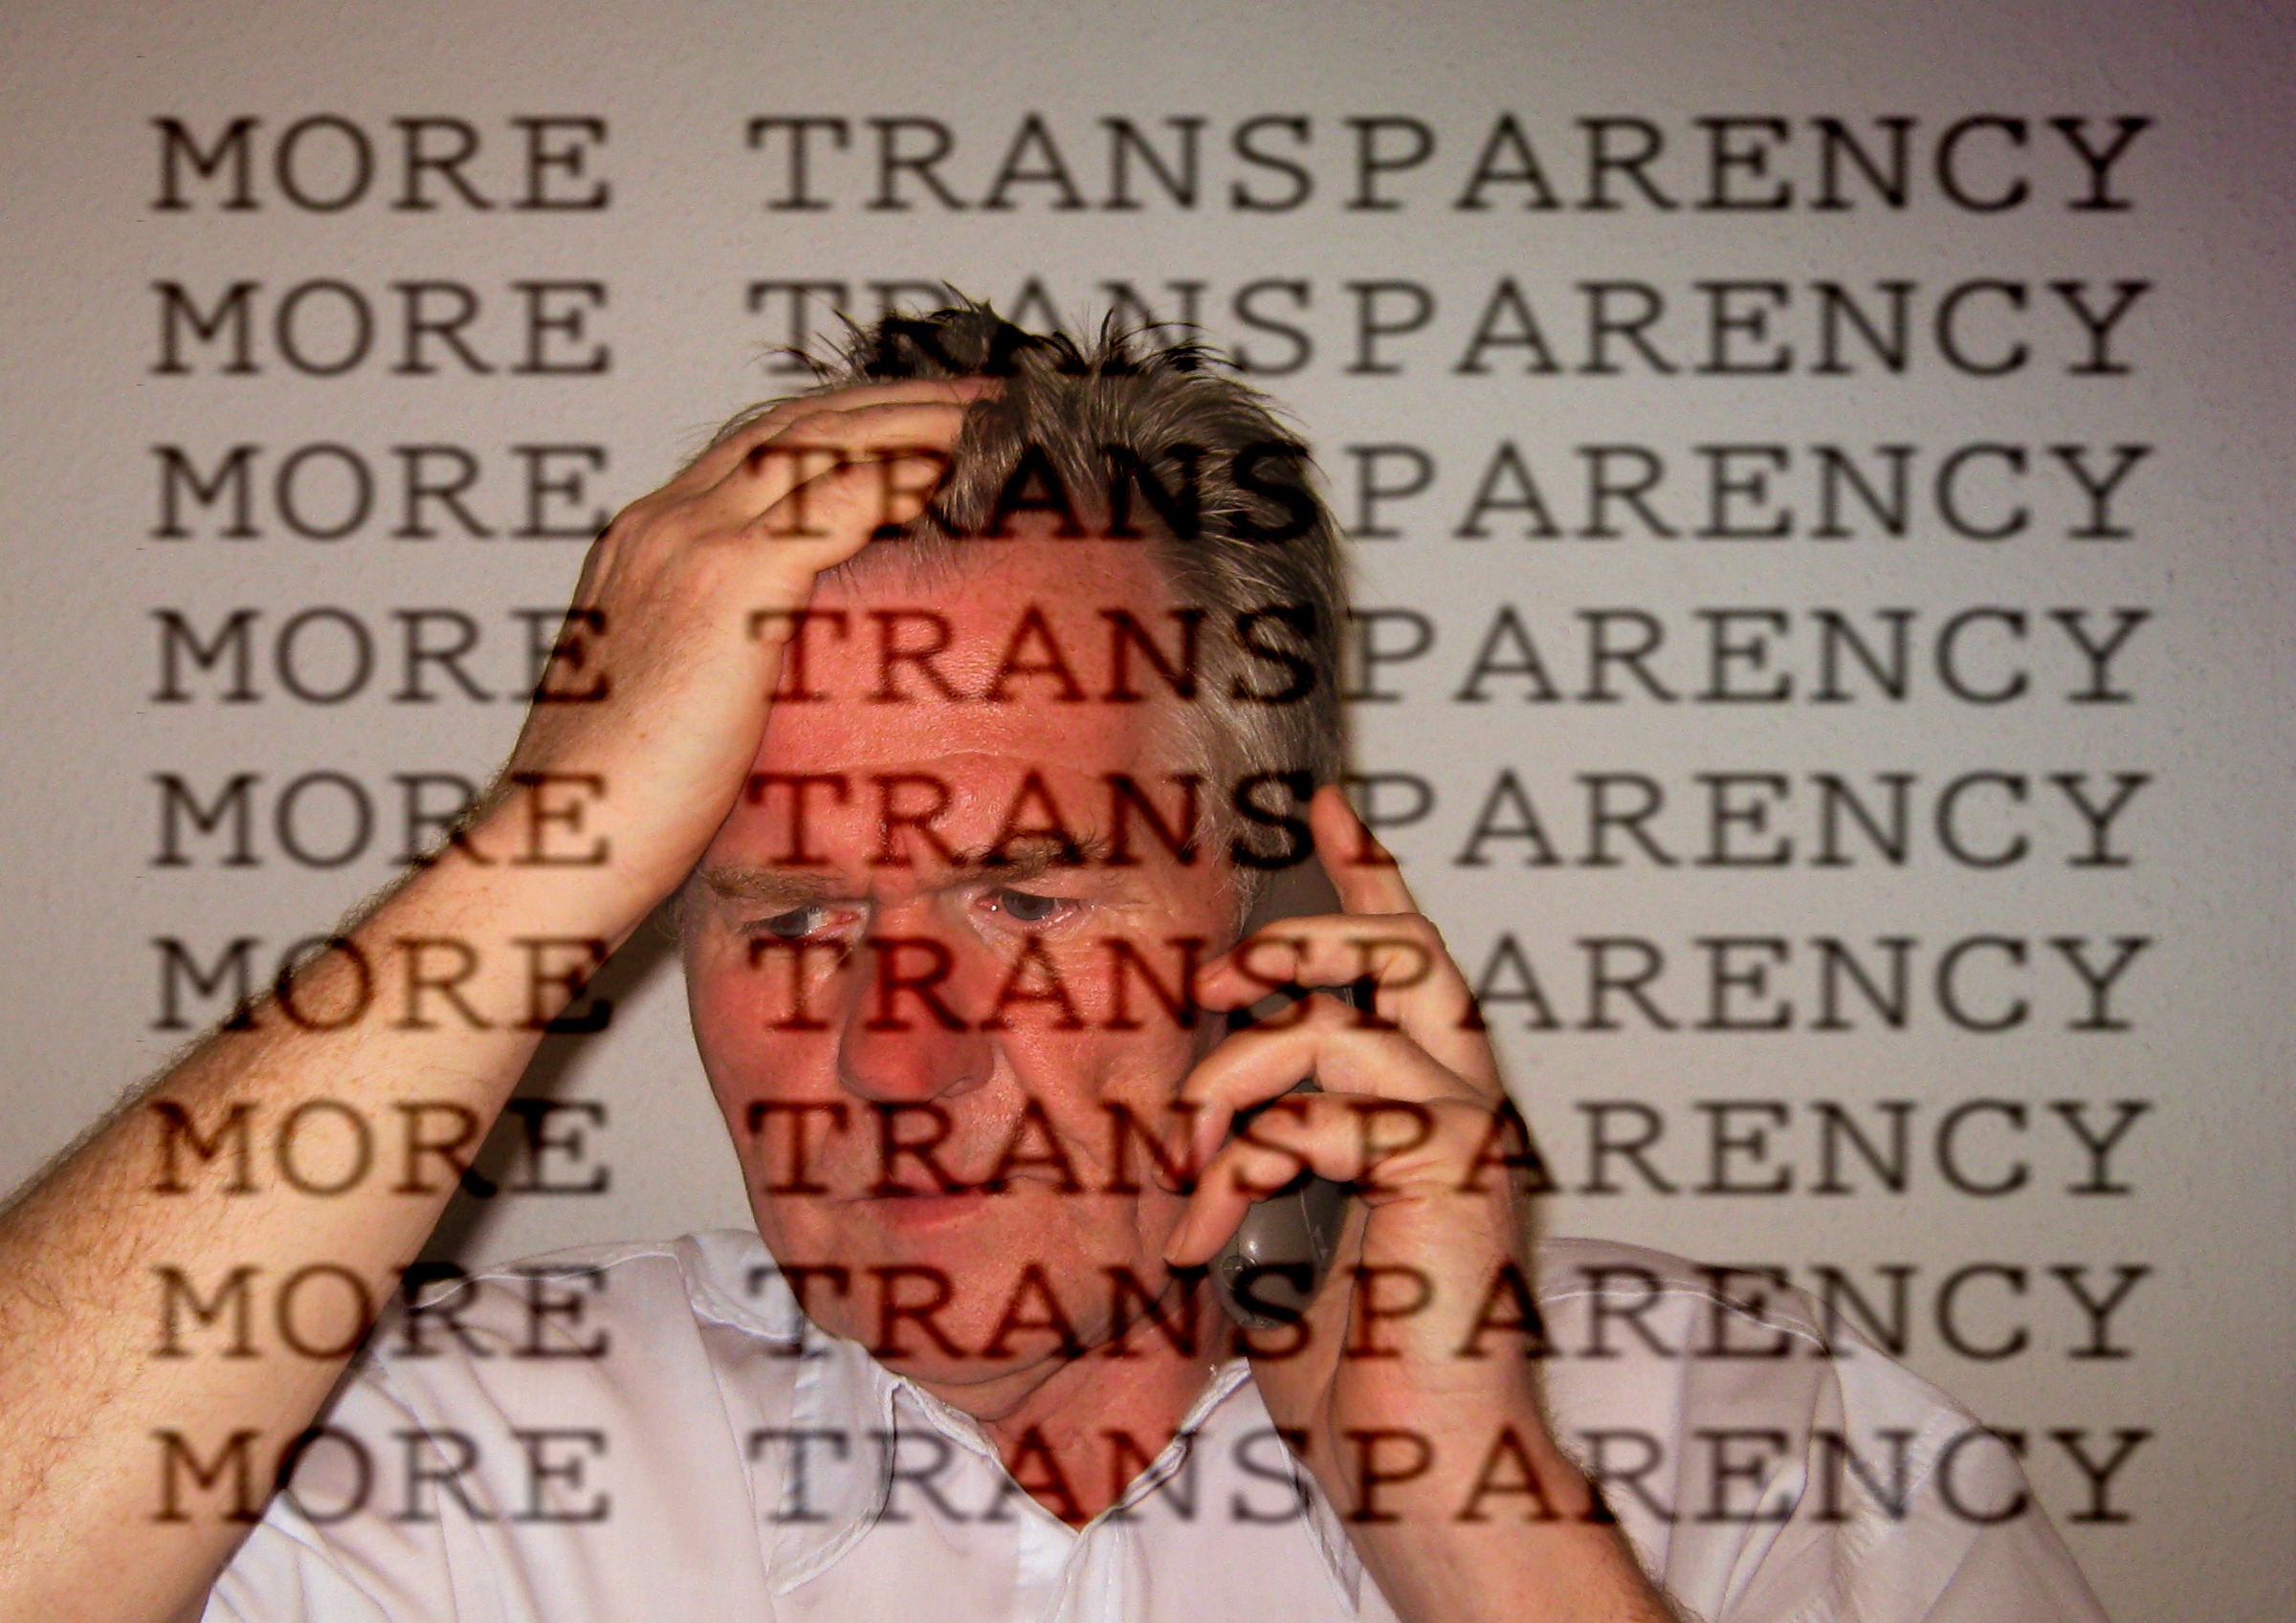
writing, hand, man, money, business, arm, chest, human body, font, international, creativity, text, handwriting, euro, trade, organ, sale, network, emotion, businessman, success, global, career, organization, worldwide, finance, transparency, export, profit, successful, sense